River Cassley

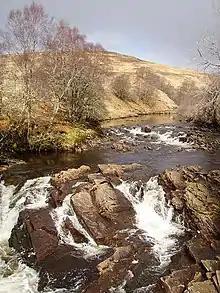
Whitewater on the Cassley

The River Cassley in Sutherland, in northern Scotland, rises on Ben More Assynt, and joins the River Oykel to form the Kyle of Sutherland at Invercassley (Inbhir Charsla). The Kyle is subsequently joined by the River Shin and River Carron (Abhainn Charrann) before it becomes the Dornoch Firth and enters the North Sea. The A837 road bridge over the river is at Rosehall, just upstream of where the river meets the Oykel, and halfway between the mouth and the Achness Waterfall or Cassley Falls.